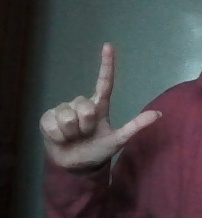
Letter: laam